Grevillea refracta

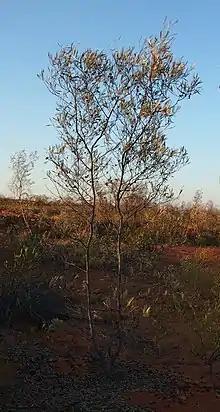
Habit near Tennant Creek

"Grevillea refracta" is a tree or shrub that typically grows to a height of and wide. The leaves are long and pinnatipartite with up to 27 egg-shaped to elliptic or linear lobes long and wide. Sometimes there are elliptic to more or less linear leaves long and wide. The lower surface of the leaves is hairy. The flowers are arranged on one side of an often downcurved raceme with 2 to 6 branches long, the oldest flowers at the tips of the branches. The flowers are red and orange, yellow or pink, the pistil long. Flowering occurs from April to September and the fruit is a thick-walled, glabrous, elliptic to more or less spherical follicle long.